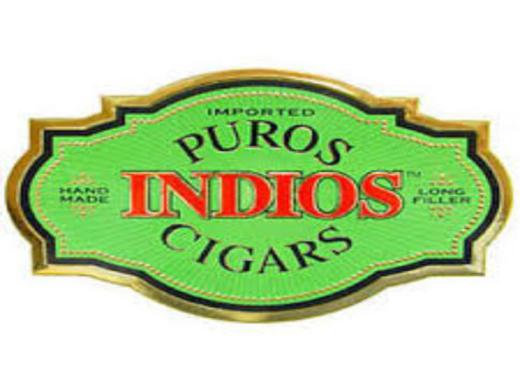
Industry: Necessities